Agnes Varis

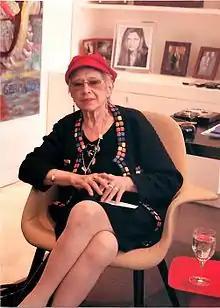
Varis in New York in 2011

Agnes Varis ("née" Koulouvaris; January 11, 1930 – July 29, 2011) was an American businesswoman and philanthropist who was the founder and president of Agvar Chemicals Inc. and Aegis Pharmaceuticals.